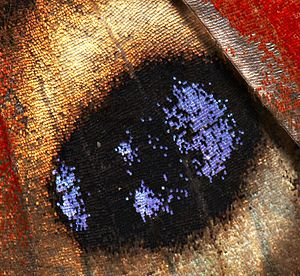
Sommerfuglestøv
Sommerfuglevinge (Dagpåfugleøje)
Sommerfuglestøv er betegnelsen for de mikroskopiske små taglagte skæl på en sommerfugls vinger. Skællene er flade og hule omdannede hår. Hvert skæl har en lille stilk hvormed det er fæstnet til vingens overflade.